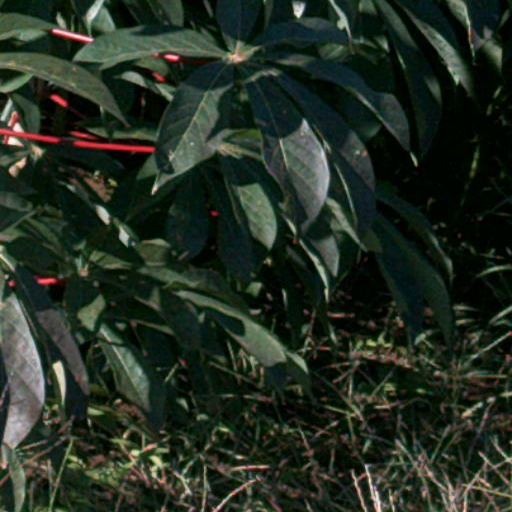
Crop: cassava